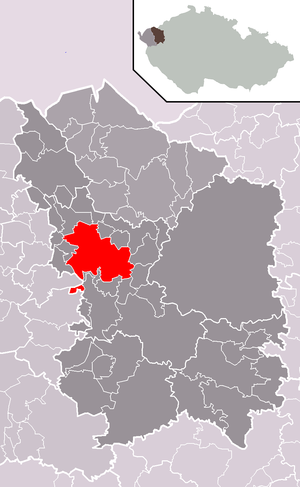
Karlovy Vary ou en français Carlsbad est une ville et une station thermale de la Tchéquie et le chef-lieu de la région de Karlovy Vary. Sa population s'élevait à 48 479 habitants en 2020. La ville doit son nom à Charles IV, qui visita le lieu dans les années 1370. Elle est célèbre pour ses sources d'eau chaude, la plus grande et la plus chaude étant Vřídlo et pour sa rivière à eau chaude, la Teplá qui se jette dans l'Ohře à cet endroit.